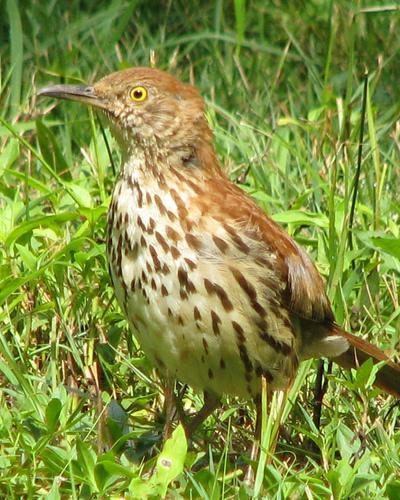
A photo of a brown thrasher